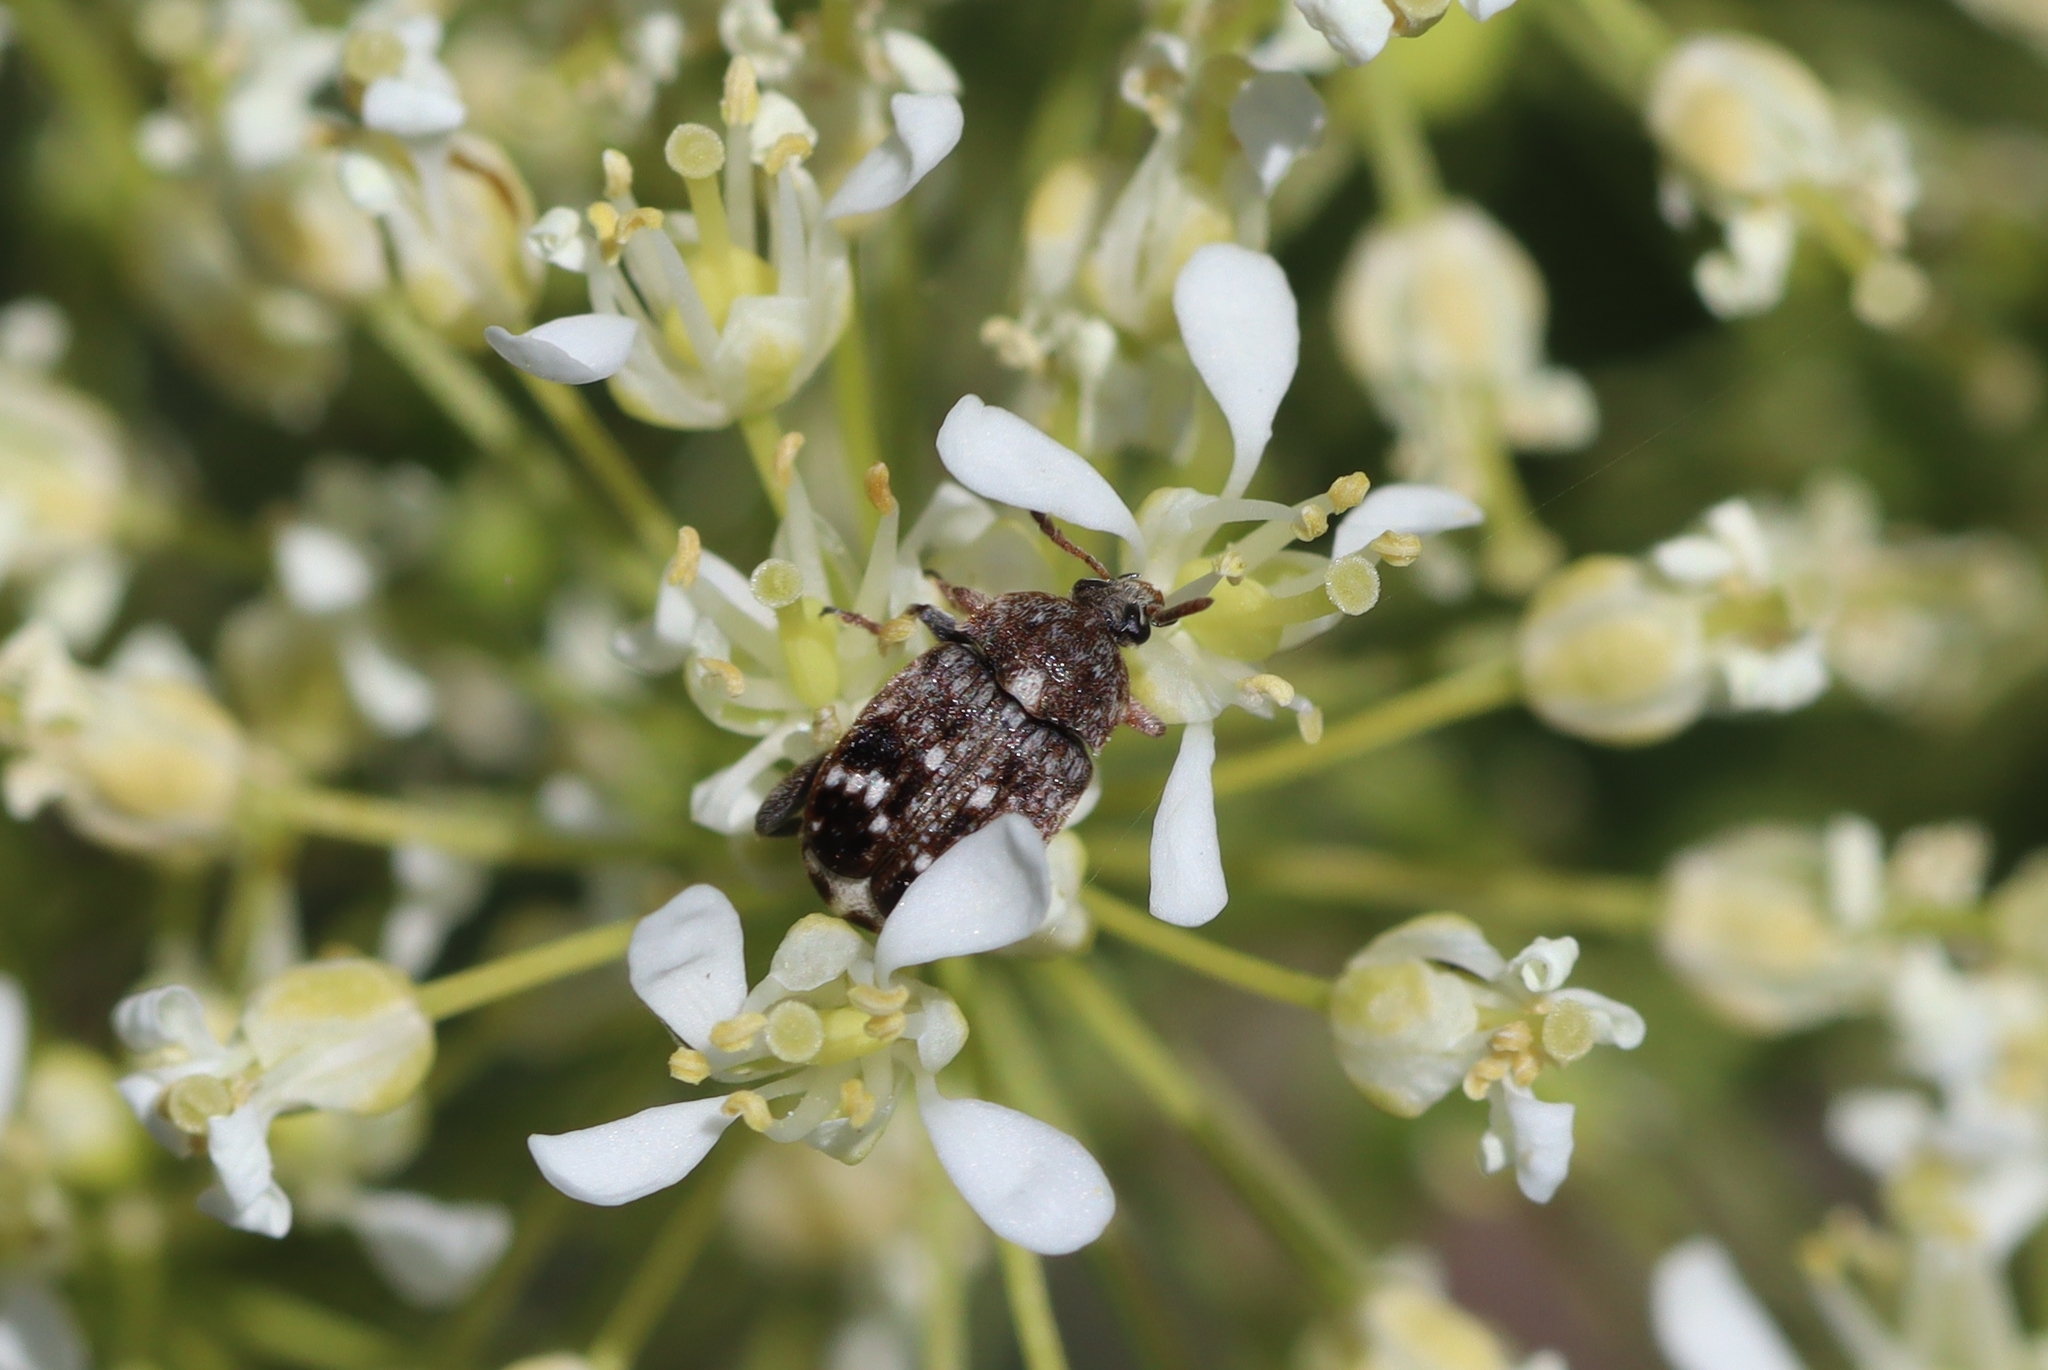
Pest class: pea_weevil